Eamon Horan

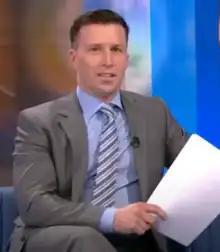
Horan in 2020

Eamon Horan (born 1975) is an Irish sports journalist employed by Raidió Teilifís Éireann (RTÉ), Ireland's national radio and television station, where he currently works for RTÉ Sport as a sports news presenter on "".